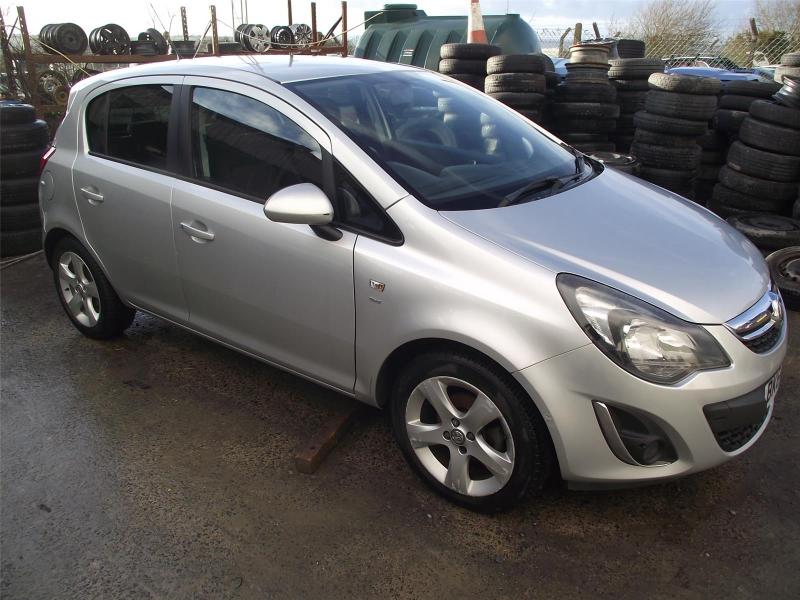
Aucun dommage détecté.
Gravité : aucun